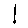
Label: 1